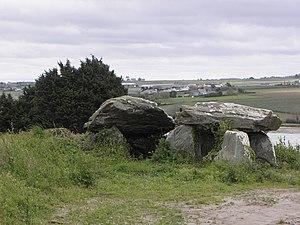
Dolmen de Boutouiller, Keranguez ou Kerivin, en Saint-Pol-de-Léon (29).
Le Dolmen de Boutouiller, aussi appelé dolmen de Kérangouez est situé sur la commune de Saint-Pol-de-Léon dans le Finistère, en pays de Léon. Le champ sur lequel il se trouve, entre les lieux-dits Keranguez et Kerivin, portait autrefois le nom de Par-ar-C'héo.